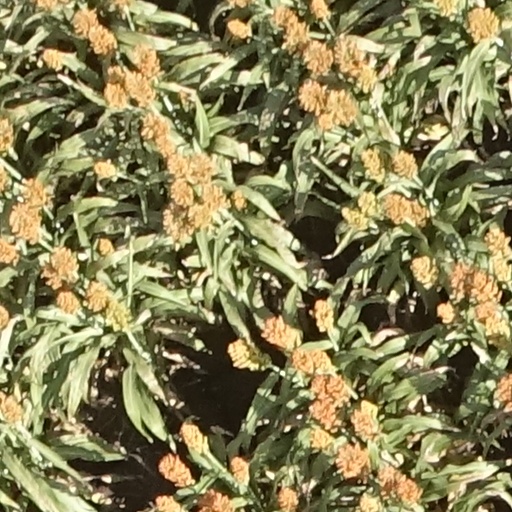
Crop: sorghum